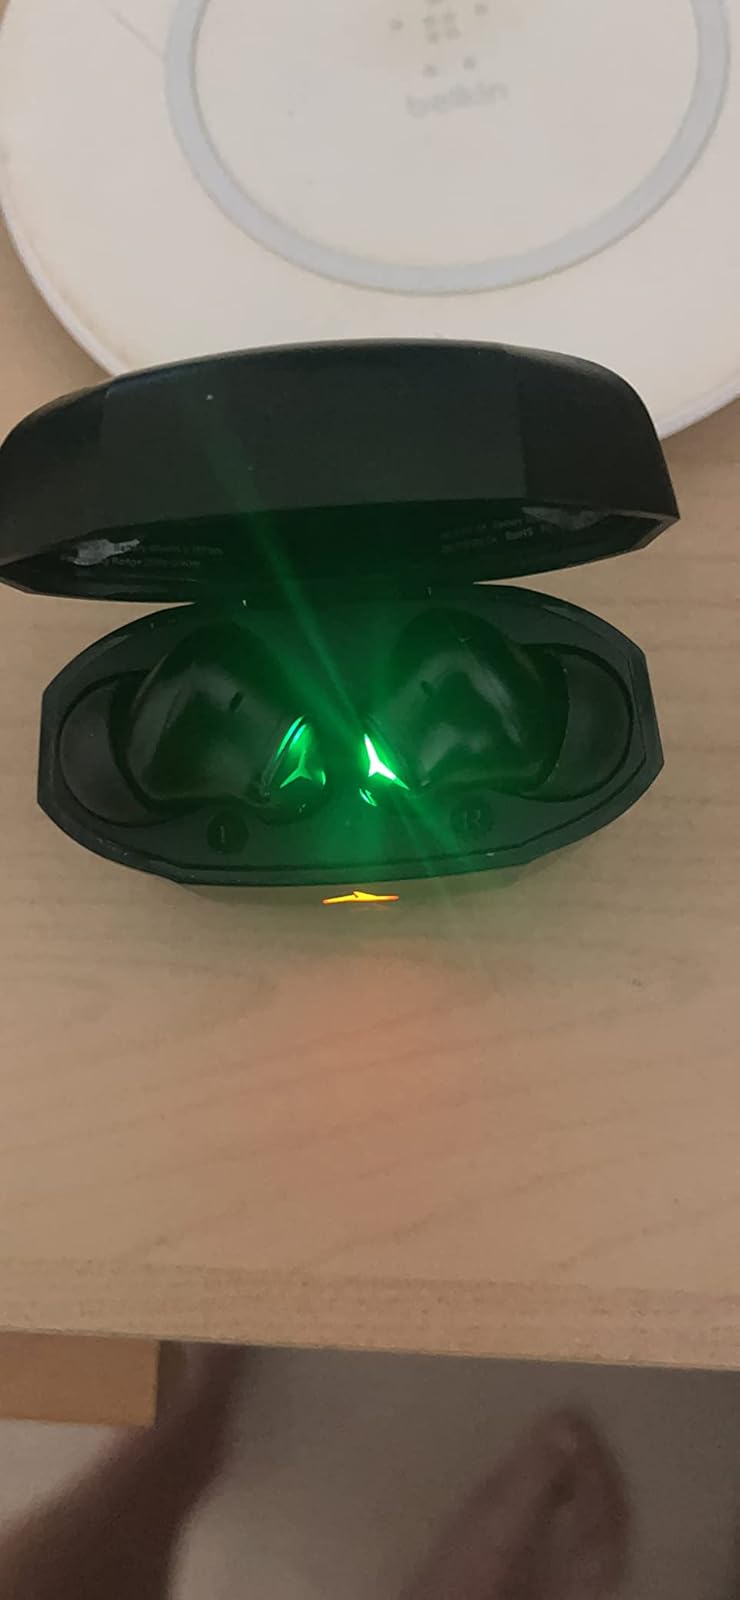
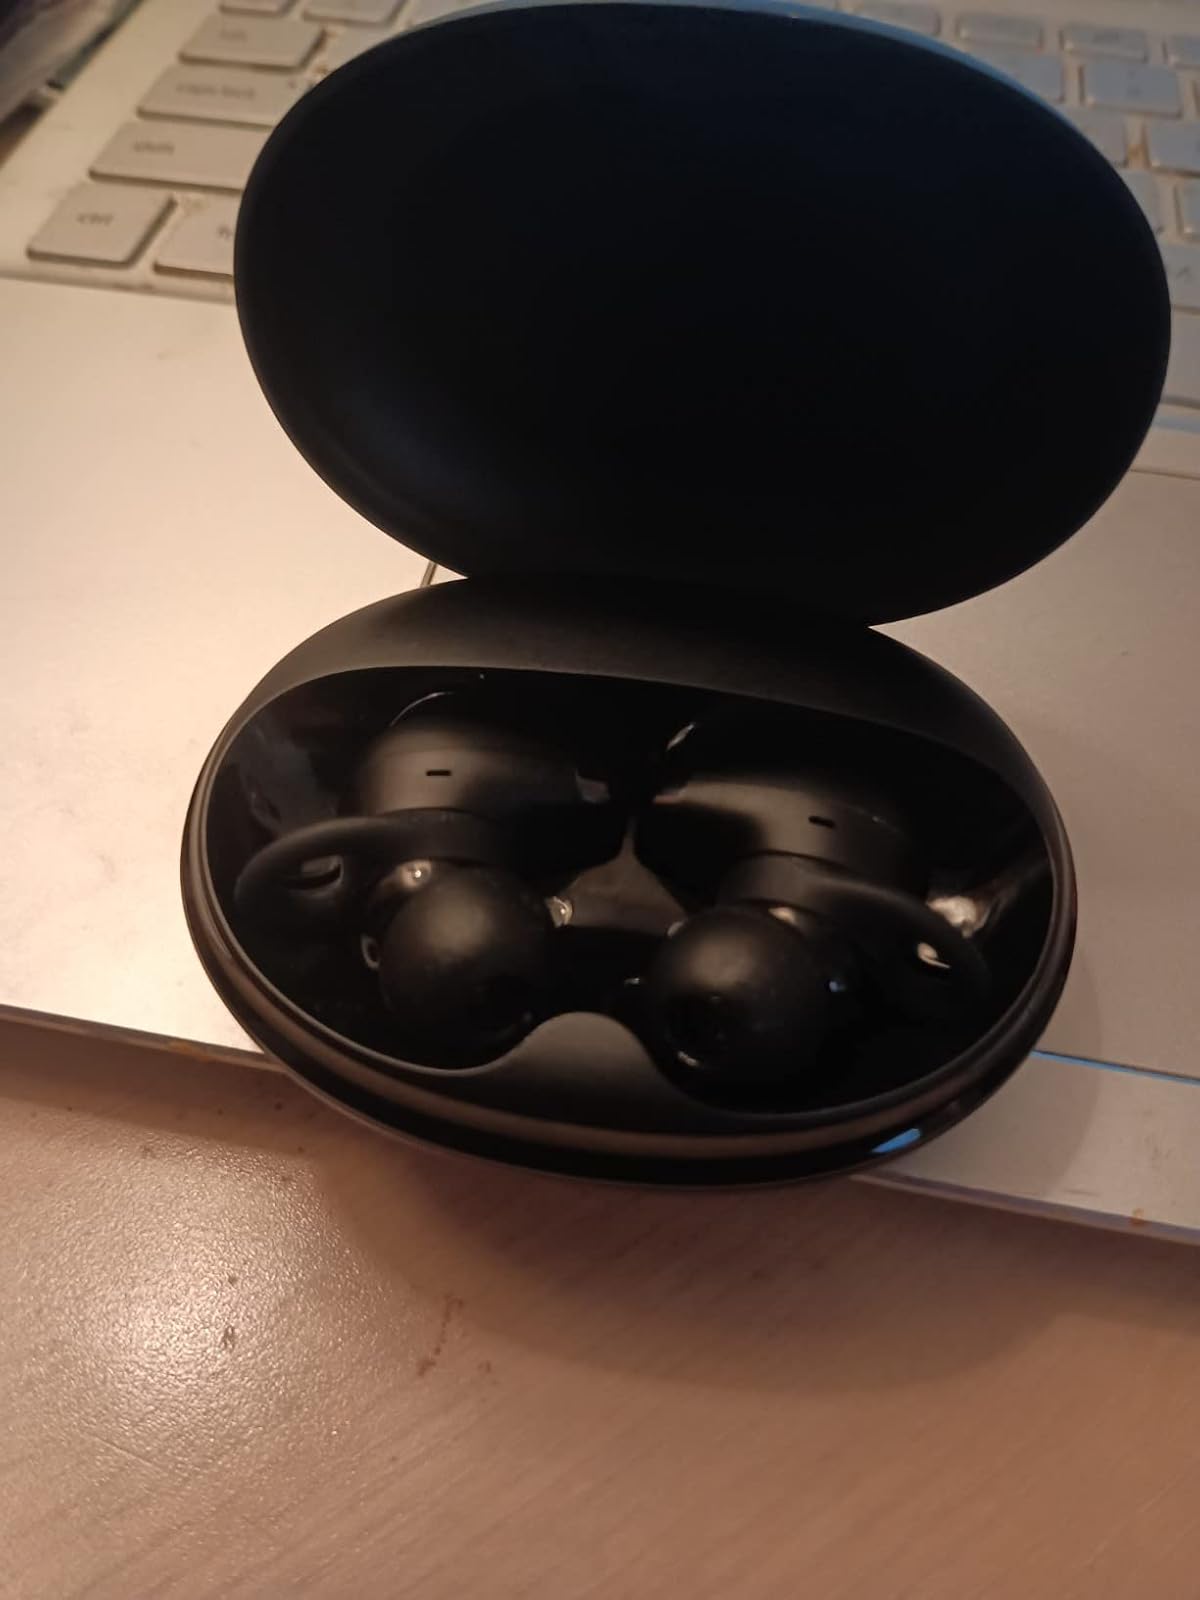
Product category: earbuds
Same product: no